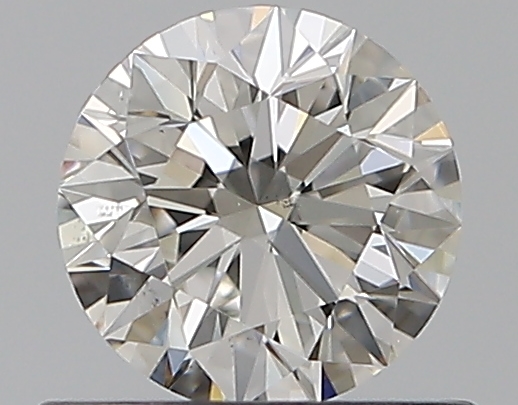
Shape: round
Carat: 0.51
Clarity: VS2
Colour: H
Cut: EX
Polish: EX
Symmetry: EX
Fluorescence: N
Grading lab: GIA
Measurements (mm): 5.07 x 5.09 x 3.19